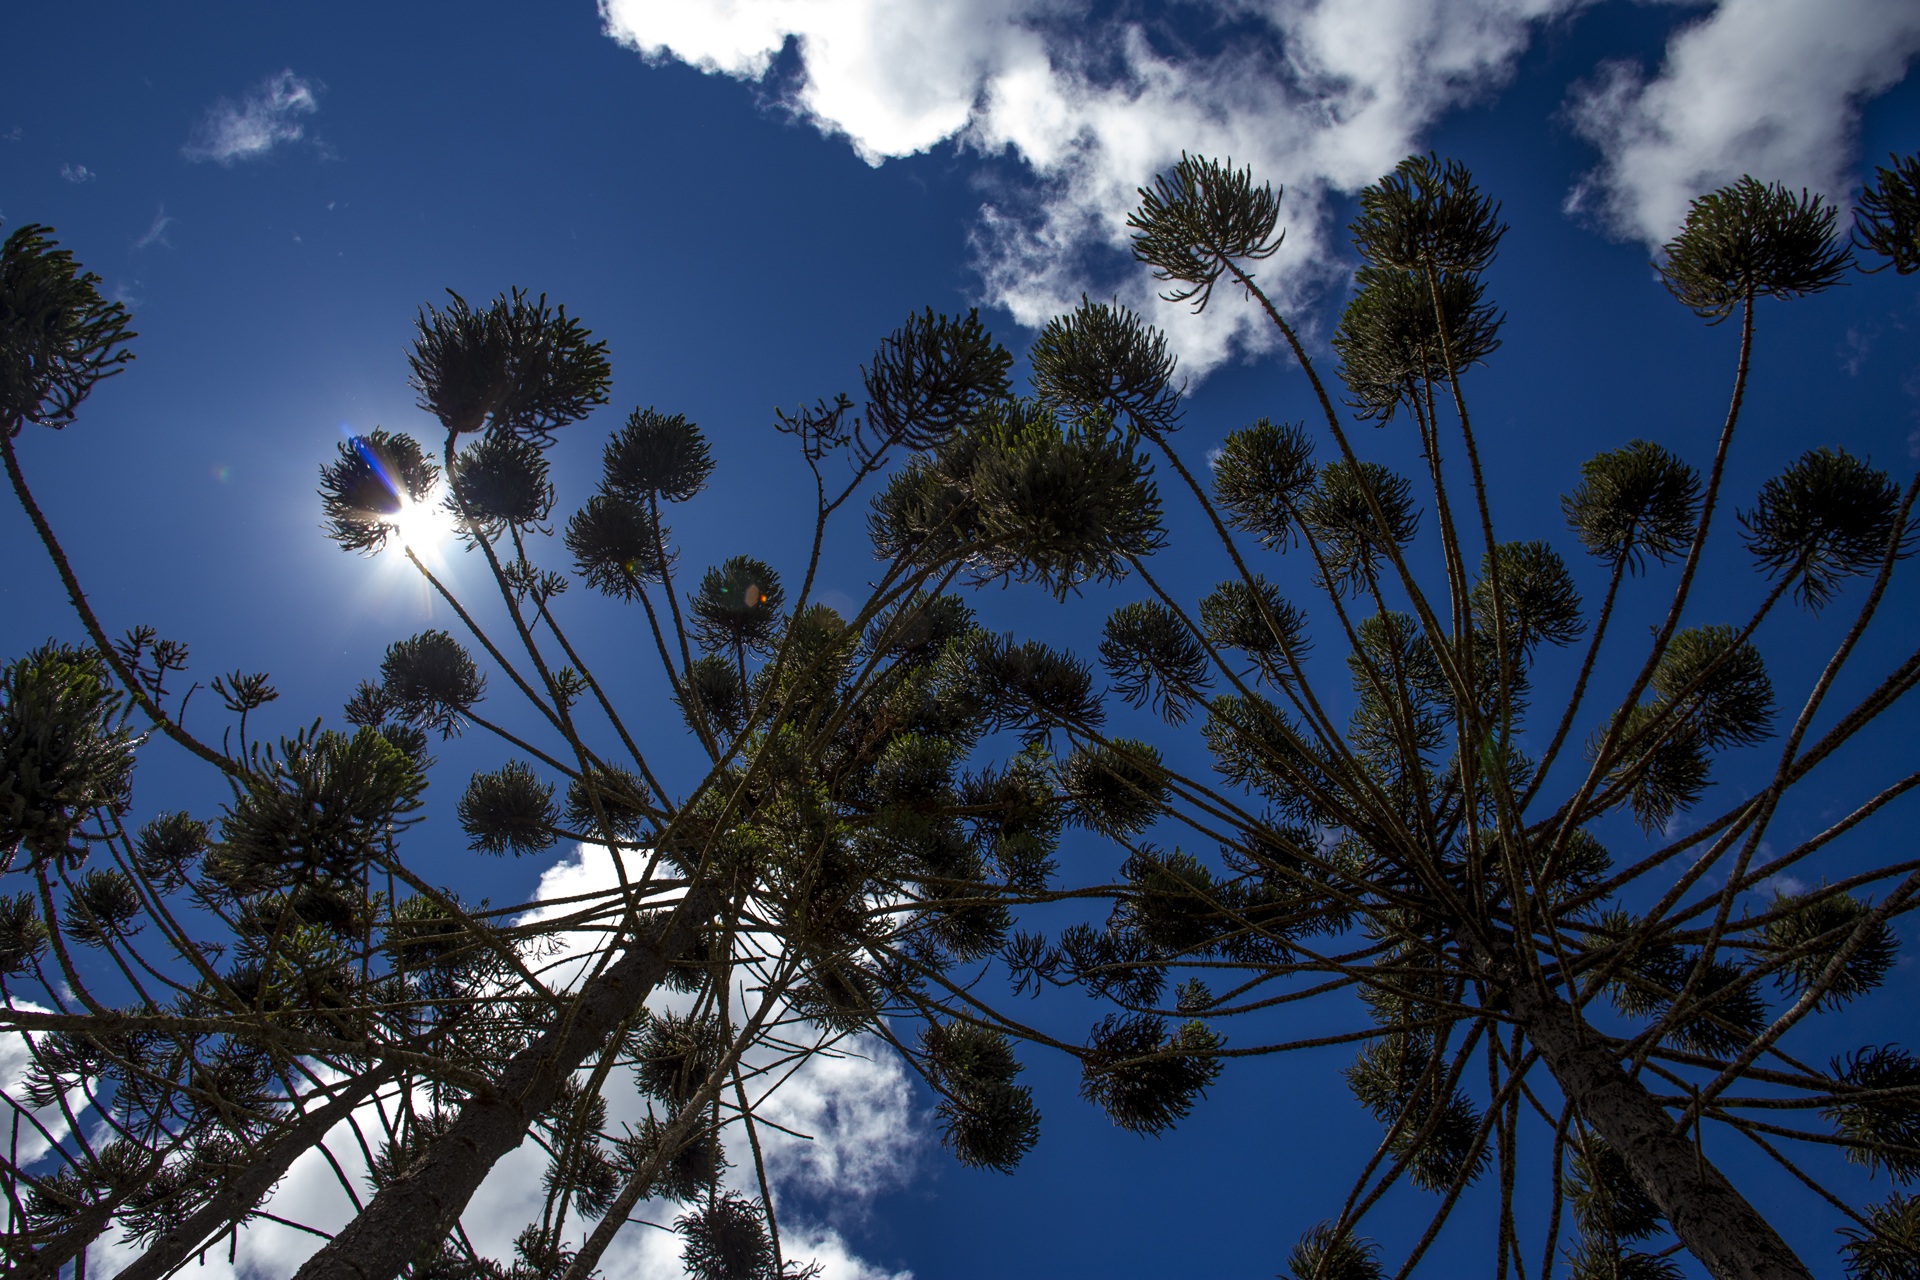
landscape, tree, nature, branch, cloud, plant, sky, sunlight, leaf, flower, wind, flying, green, flora, trees, araucaria, flowering plant, woody plant, land plant, arecales, palm family